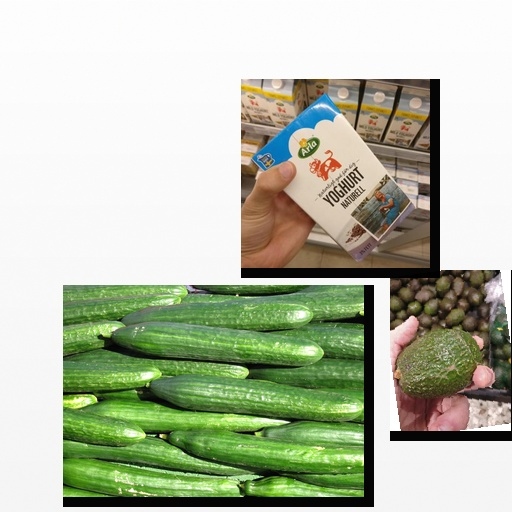
Food items: cucumber, natural_yogurt, avocado